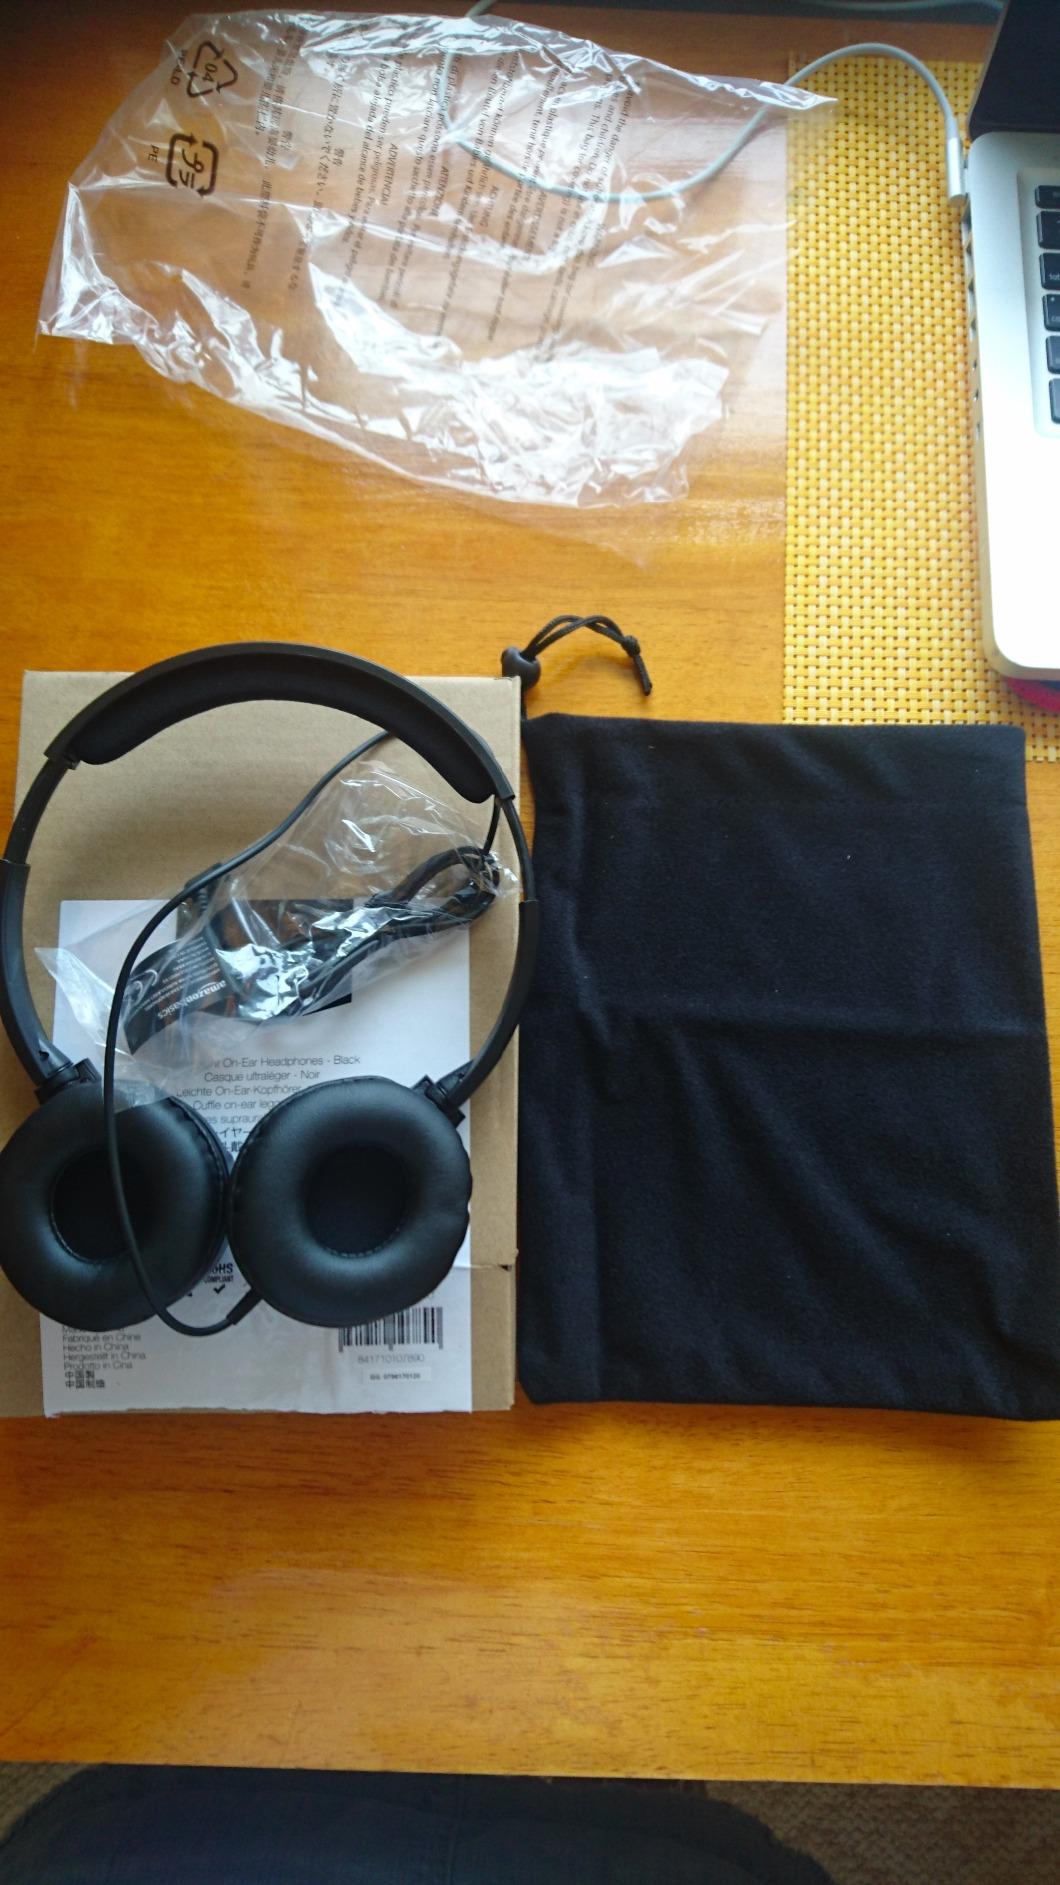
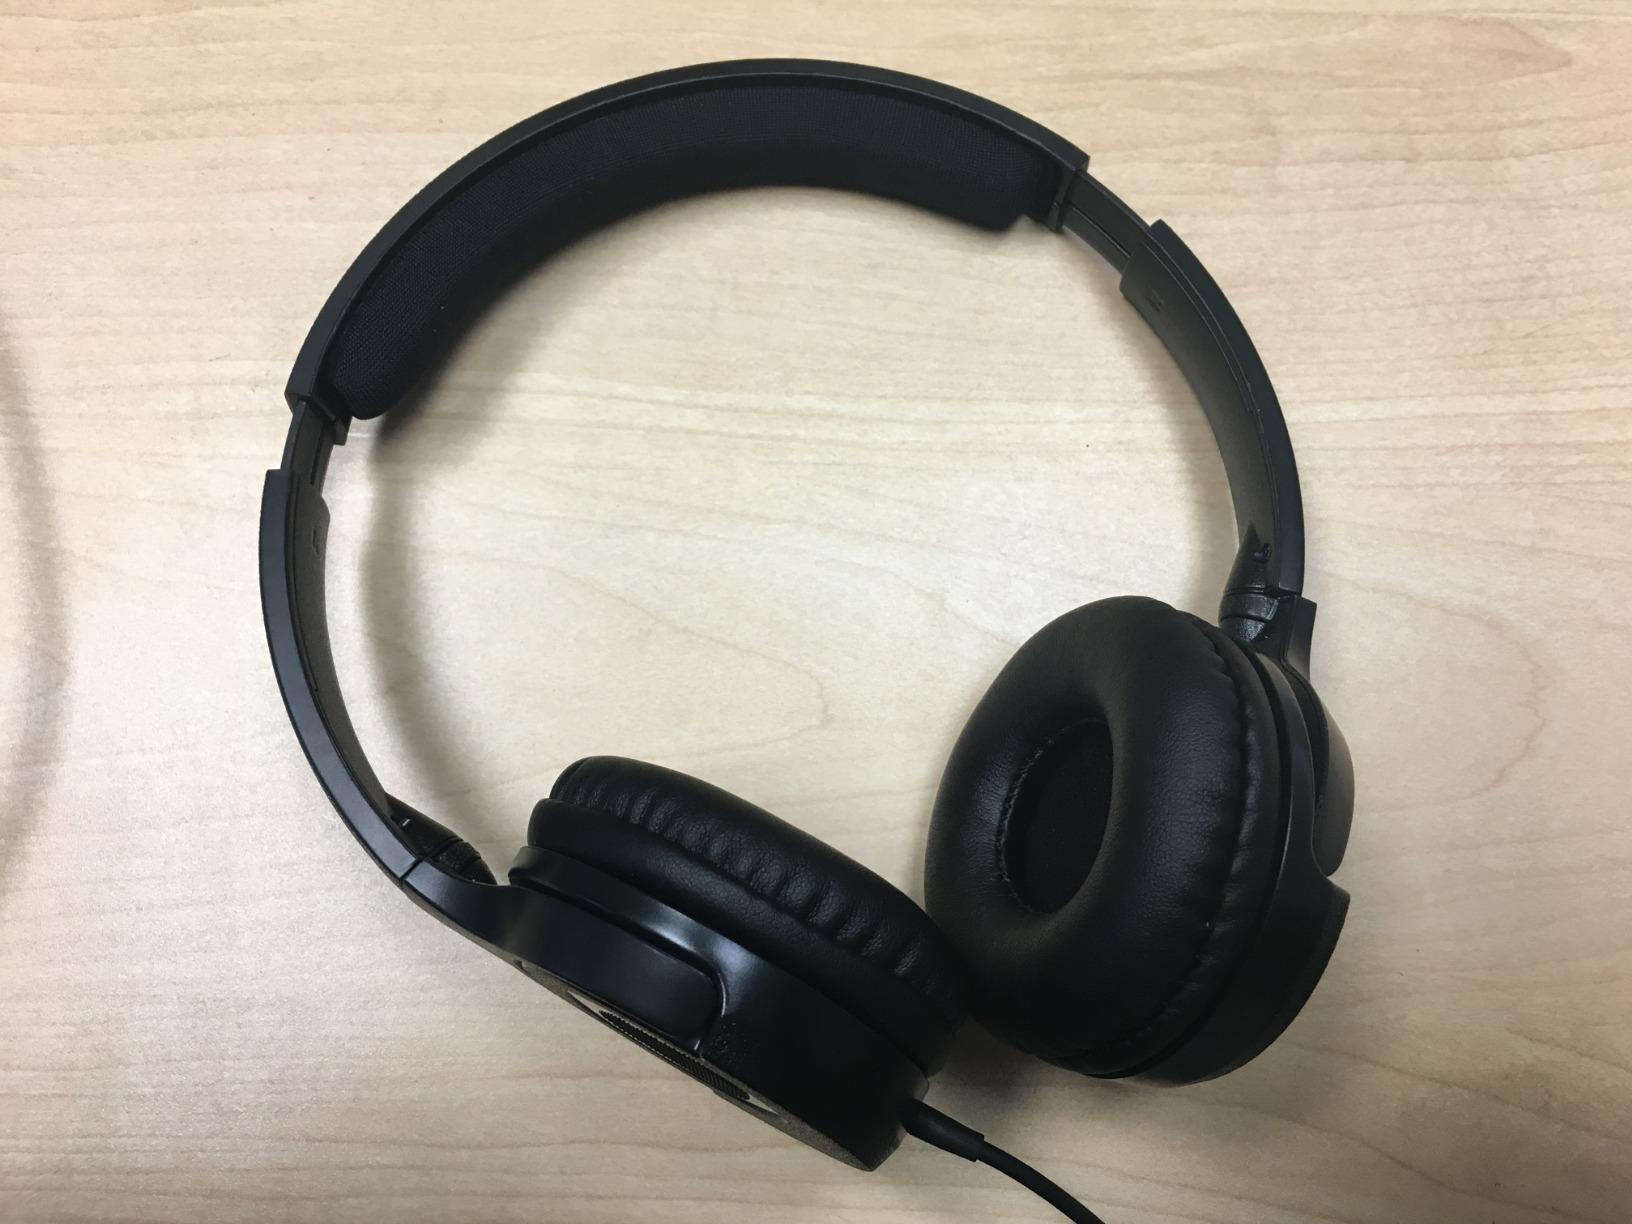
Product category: headphones
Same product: yes